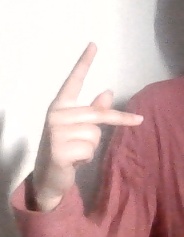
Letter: dha